Sunnyside (Tarrytown, New York)

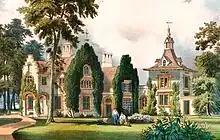
"Sunnyside", Currier and Ives, c.1860

According to historical linguist Laura Wright in her book "Sunnyside: A Sociolinguistic History of British House Names" (2020), Irving came across the name "Sunnyside" on an 1816 visit to Sir Walter Scott's castle Abbotsford. Nearby there was a farm on a hill called "Sunnyside".